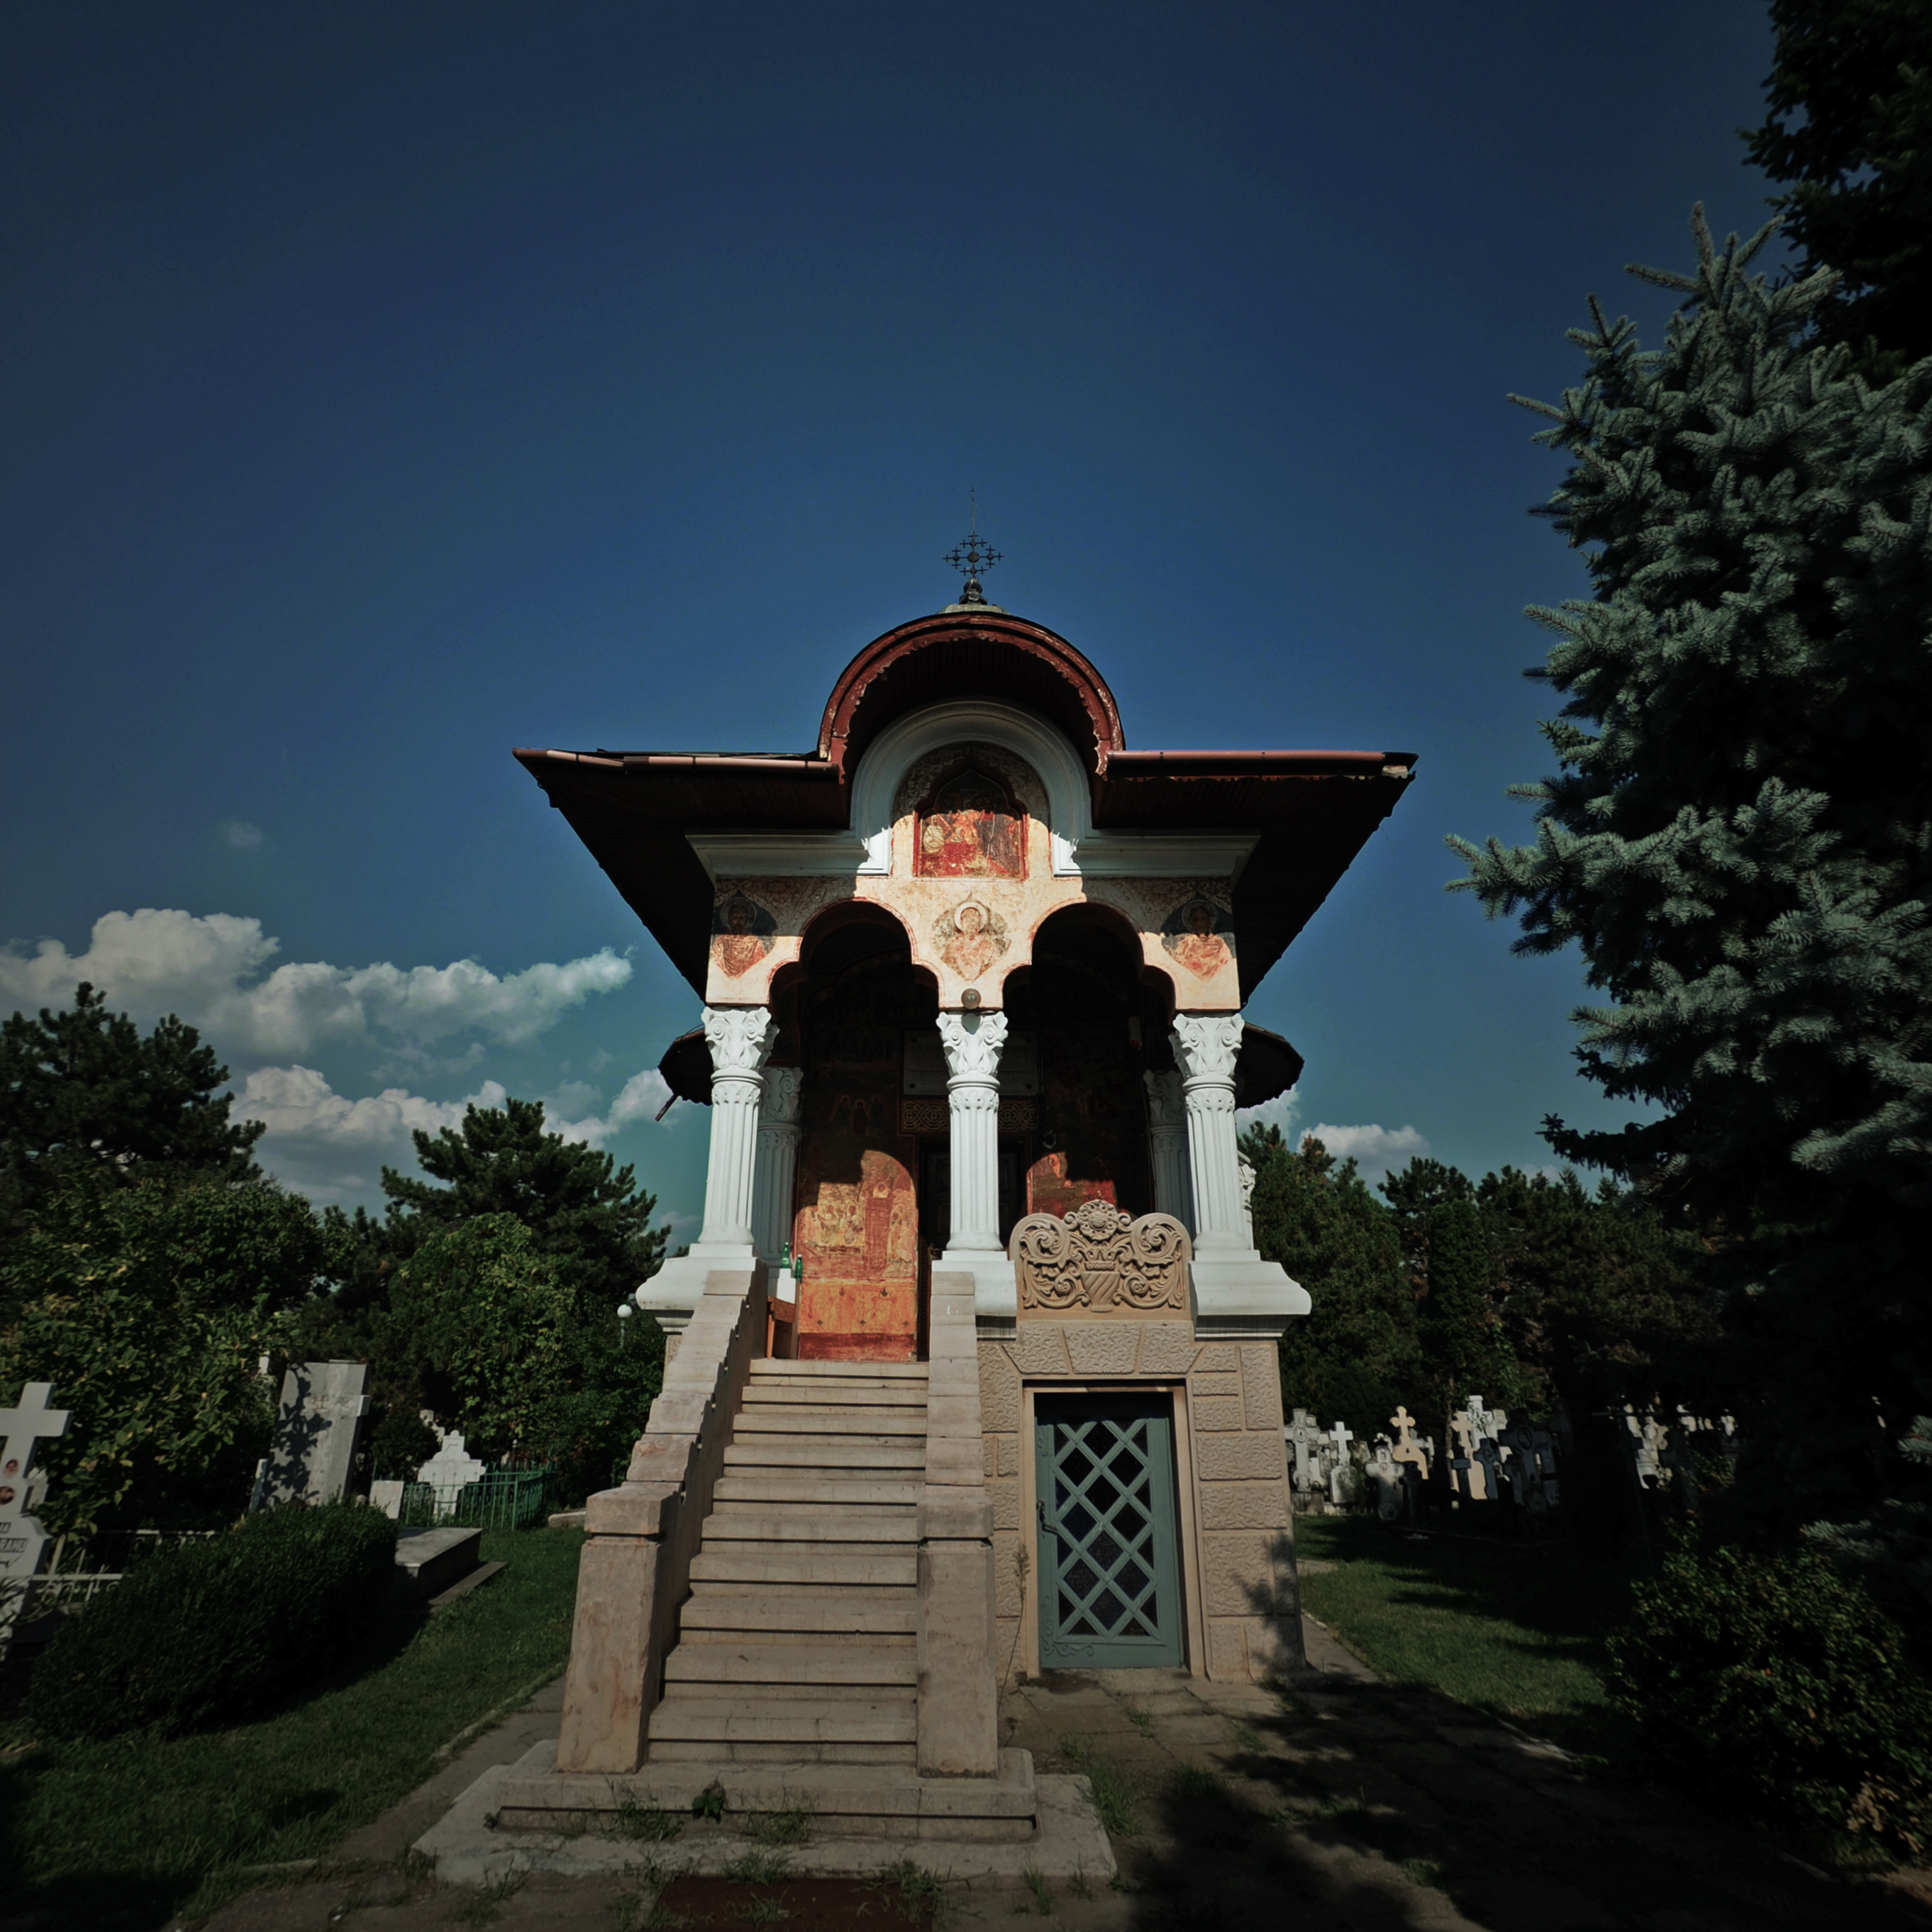
architecture, photography, monument, photo, statue, arch, tower, landmark, church, chapel, exterior, cemetery, photos, capital, memorial, de, temple, monastery, shrine, fisheye, fotografie, style, arc, revival, capela, romania, bucharest, biserica, arhitectura, orthodoxy, romanian, ortodoxa, patrimoniu, ortodox, manastirea, manastire, capitel, bucuresti, stil, neoromanian, neoromanesc, cimitir, paraclis, lmiifiiab15300, lazar, m n stireacernica